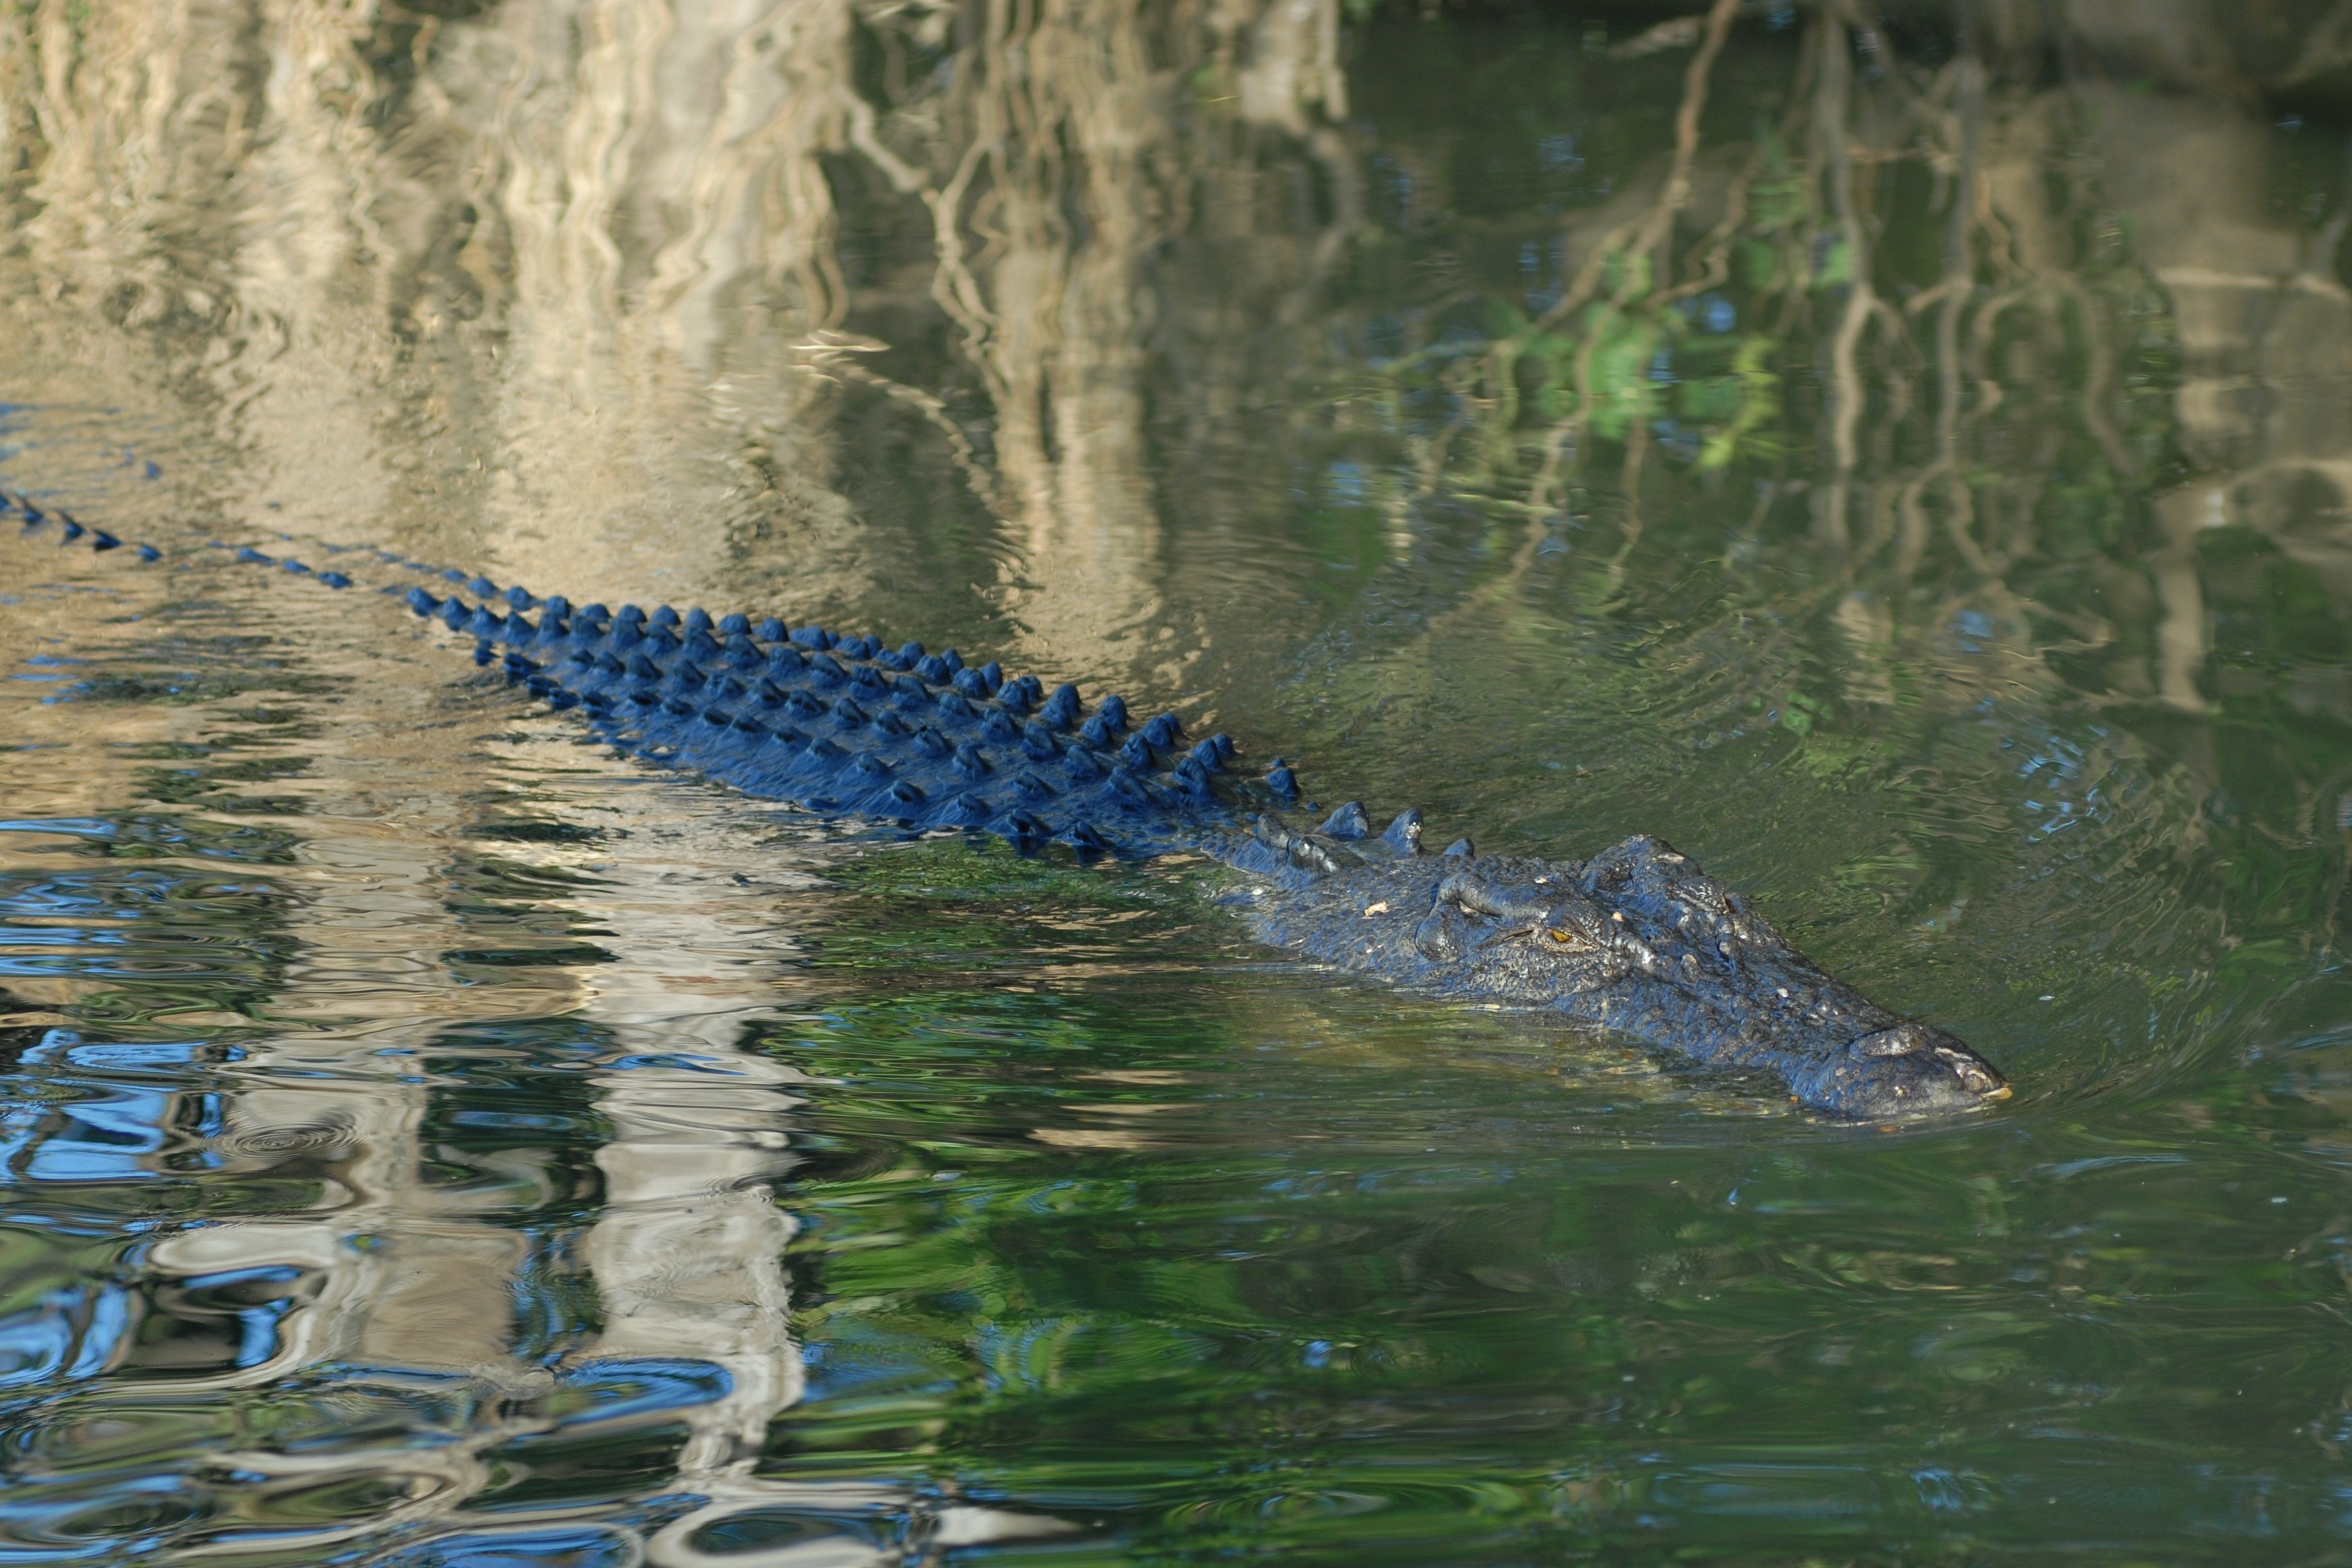
swamp, pond, wildlife, reflection, reptile, fauna, crocodile, alligator, lichtspiel, australia, wetland, vertebrate, crocodilia, american alligator, gharial, nile crocodile, kakadu national park